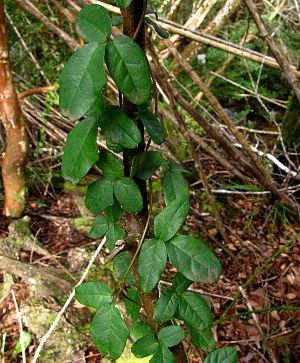
La phytorégion chilienne-patagonienne fait partie du royaume floristique de l'Holantarctique. Elle se situe dans la partie la plus australe d'Amérique du Sud. Elle est divisée en 5 provinces: Nord-chilienne, Centre-chilienne, La Pampa, Patagonienne et Province de Magellan. Cette phytorégion possède une végétation qui lui est propre, la différenciant des autres régions de l'Holantarctique.
Boquila trifoliolata Decne., 1839 est une plante sud-américaine originaire du Chili, appartenant à la famille des Lardizabalaceae et seule espèce du genre Boquila.
La province de Chubut est une province de l’Argentine, située en Patagonie, entre les 42ᵉ et 46ᵉ parallèles sud.